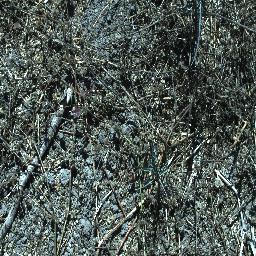
Label: parkinsonia